The Church of Jesus Christ of Latter-day Saints in California

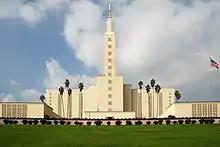
The Los Angeles California Temple

The Church of Jesus Christ of Latter-day Saints in California refers to the Church of Jesus Christ of Latter-day Saints (LDS Church) and its members in California. California has the 2nd most members of the LDS Church in the United States, behind Utah. The LDS Church is the 2nd largest denomination in California, behind the Roman Catholic Church.